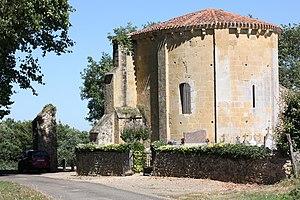
Payros-Cazautets - Ancienne église Notre-Dame
Payros-Cazautets est une commune du Sud-Ouest de la France, située dans le département des Landes.